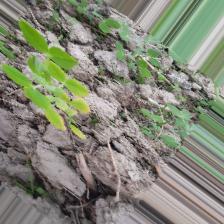
Label: Normal